Pavel Tregubov

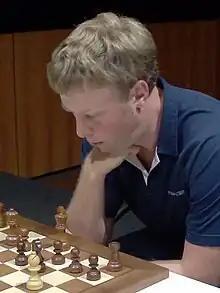

Pavel Vladimirovich Tregubov (born 21 December 1971) is a Russian chess player who represents France. He was awarded the title Grandmaster by FIDE in 1994. Tregubov was European champion in 2000.